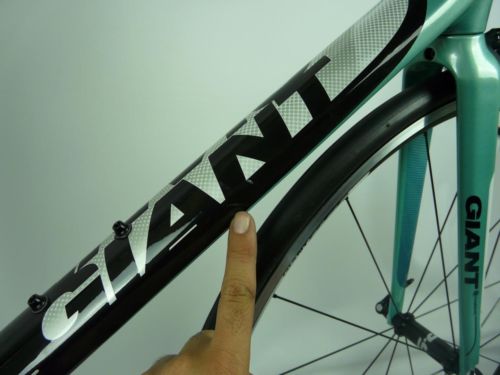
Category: bicycle